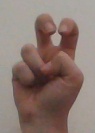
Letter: toot